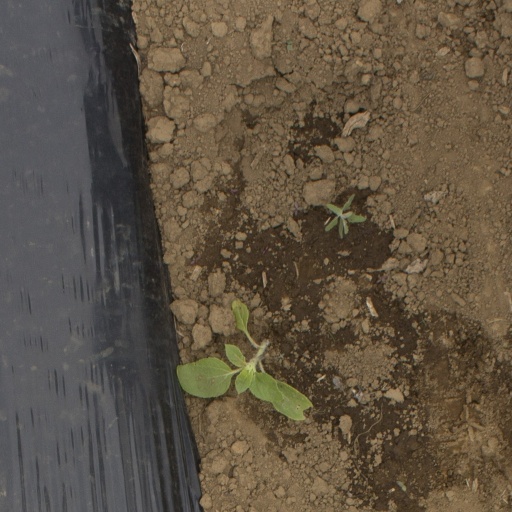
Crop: Jerusalem artichoke